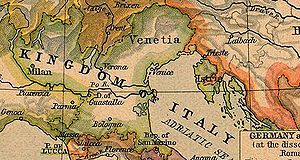
Kongeriget Italien (1805-1814)
Kongedømmet Italien
Kongeriget Italiens geografiske placering
Kongedømmet Italien var en stat i det nordlige af det nuværende Italien, der var grundlagt af Napoleon og under fuld indflydelse af det revolutionære Frankrig indtil Napoleons fald.